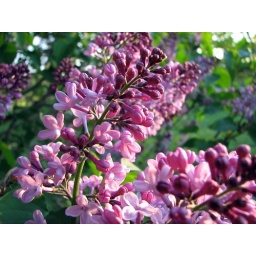
Some flowers near the Pioneer Tower, the sun was setting, but I didn't like any pictures of the tower itself.